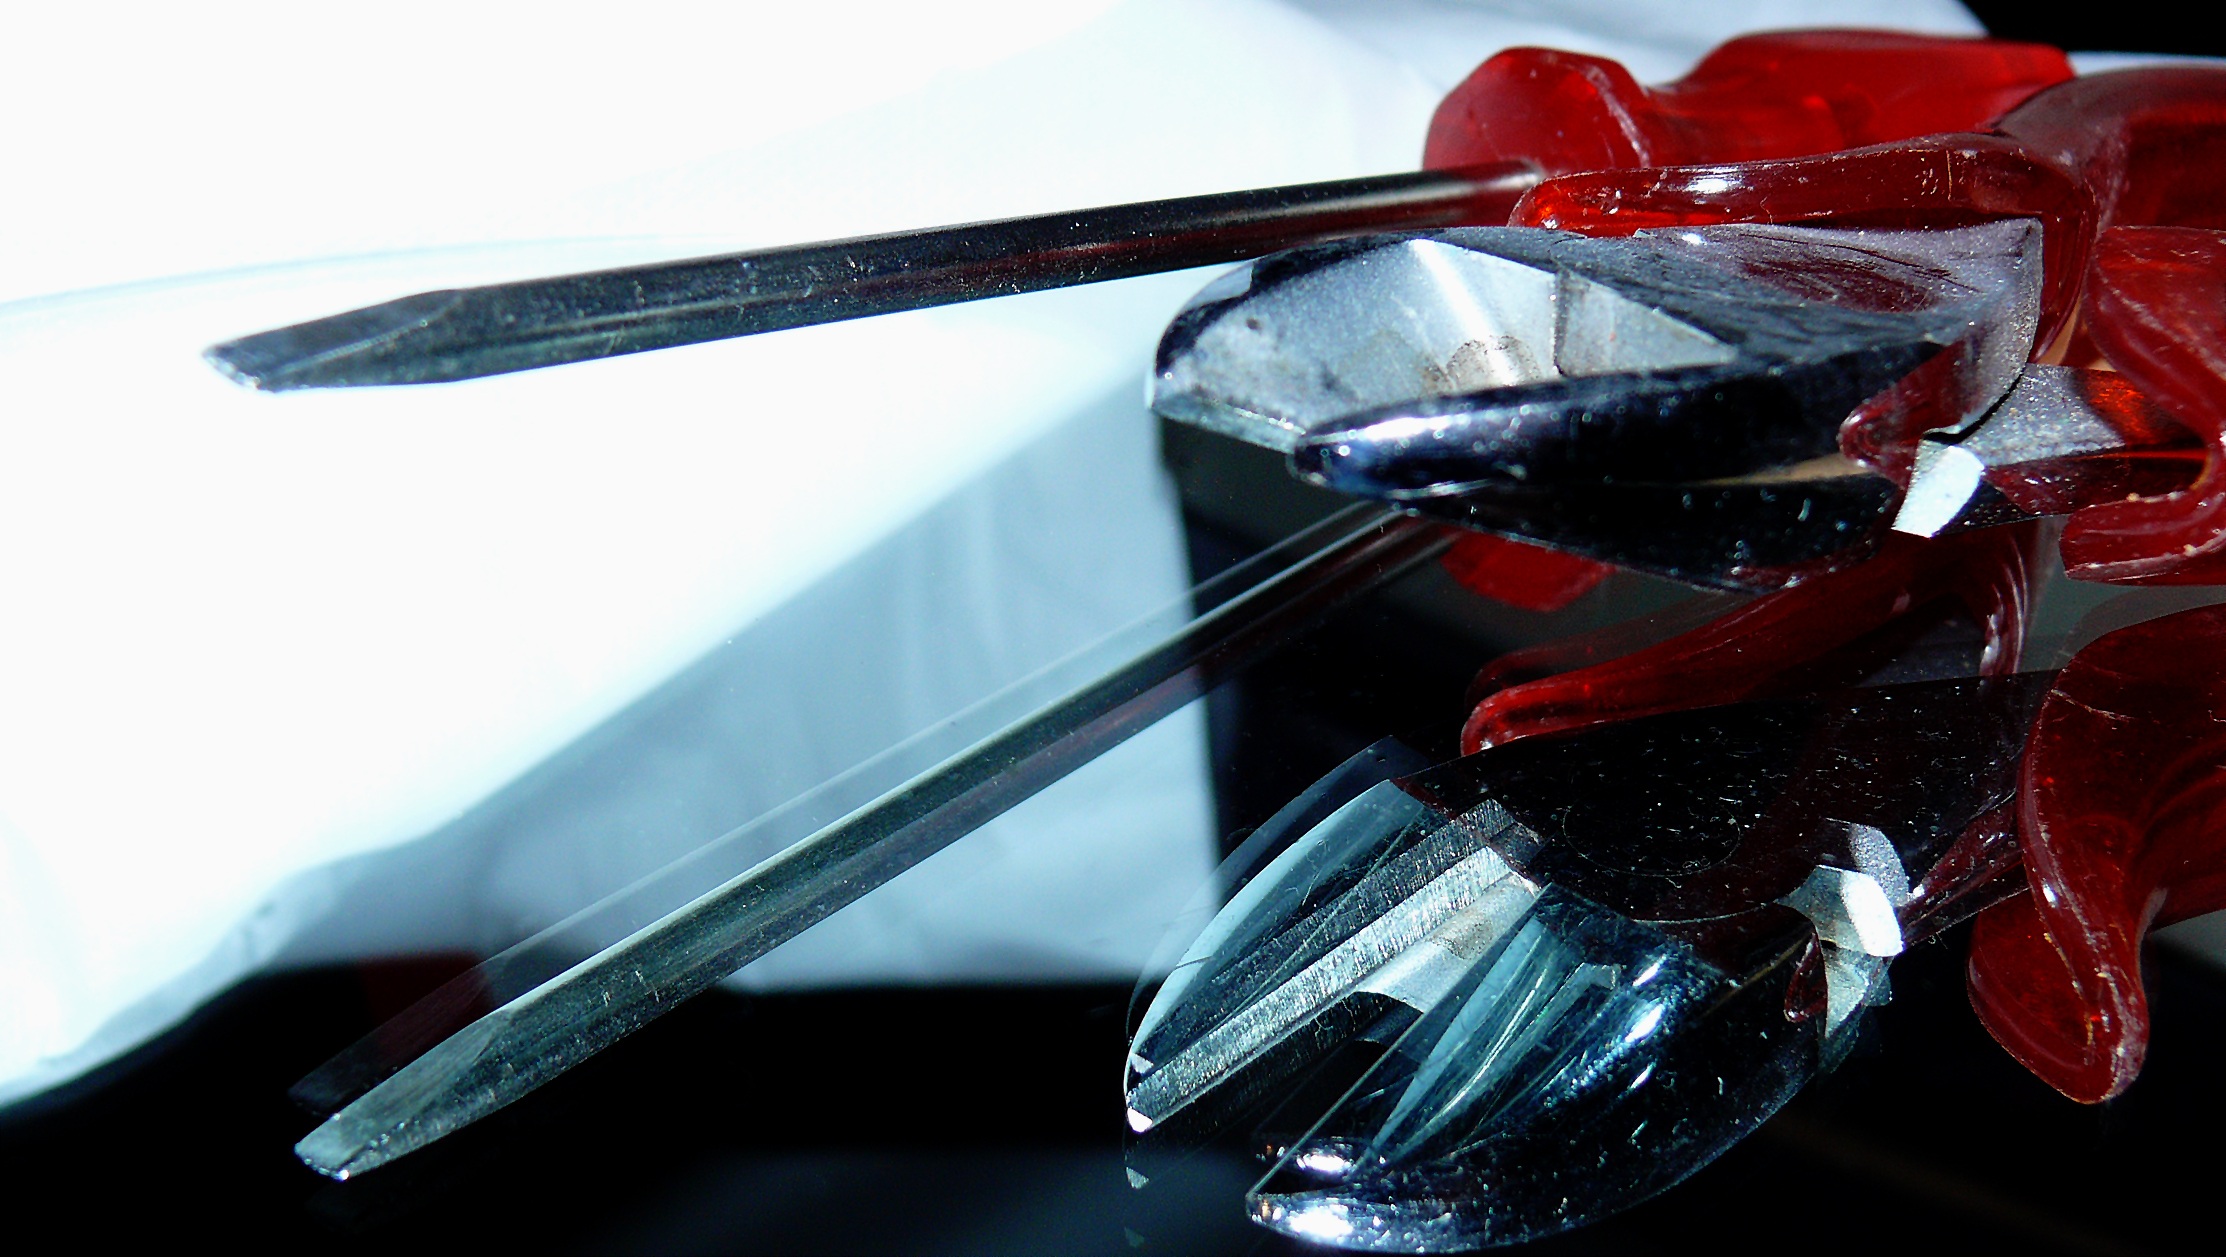
glass, tool, airplane, aircraft, red, vehicle, metal, craft, hand tool, iron, phillips, fix, screwdriver, craftsmen, wire stripper, aircraft engine